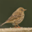
Label: bird